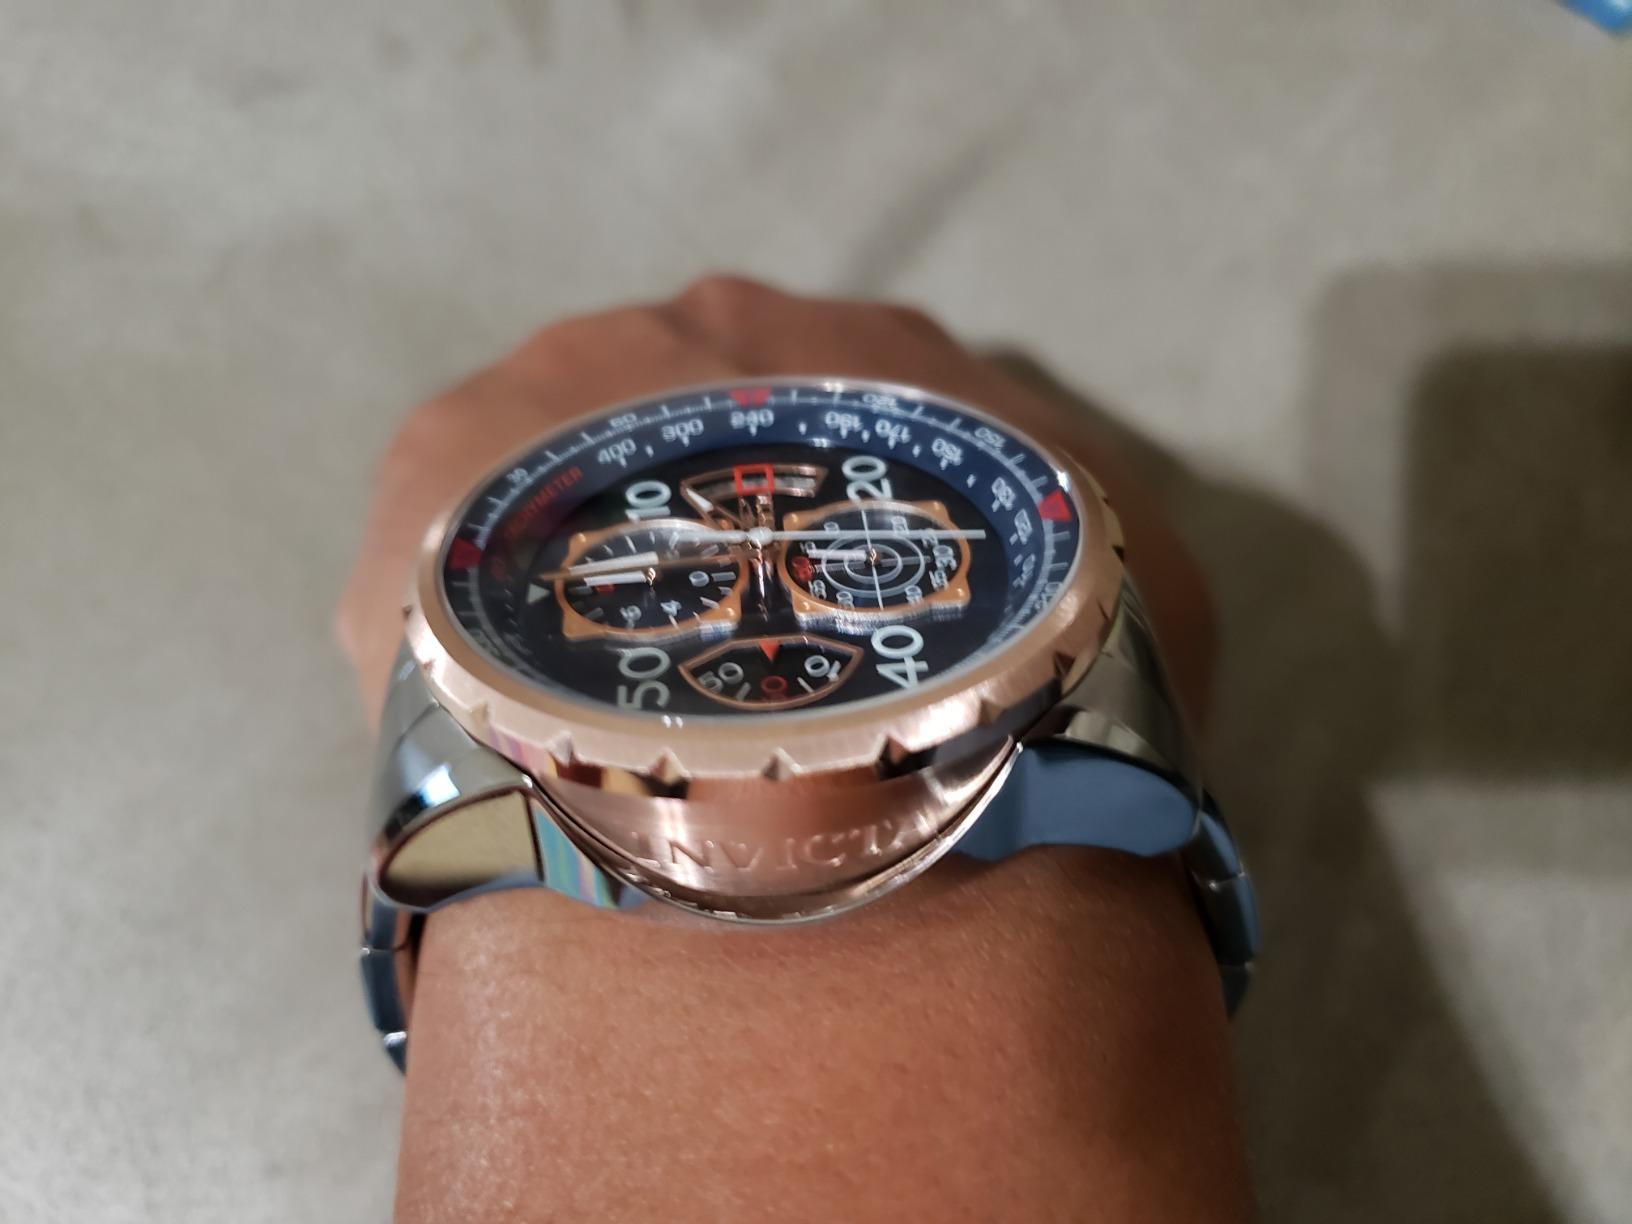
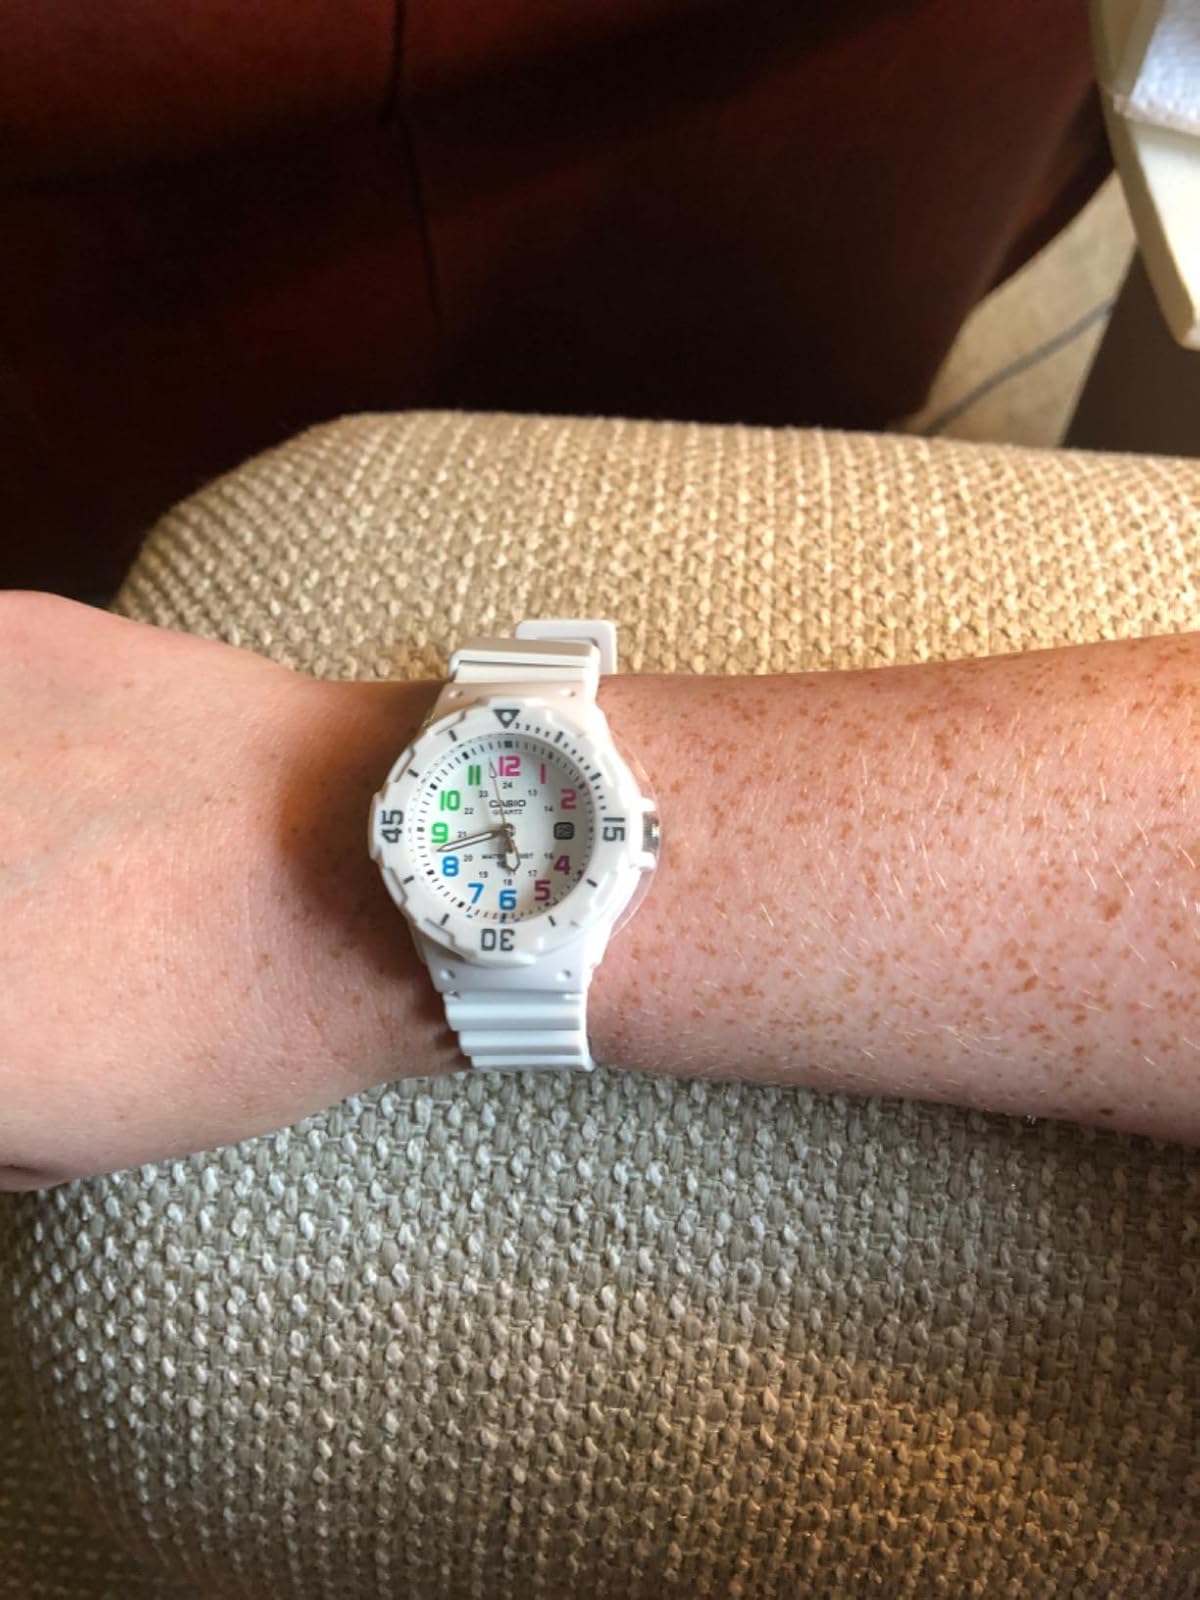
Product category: accessories_watch
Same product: no